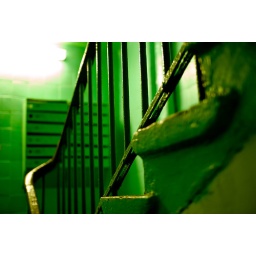
Stairs in an apartment house in Moscow.Someone had a lot of green paint.